Geoneutrino

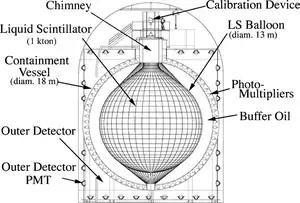
Schematic of the KamLAND antineutrino detector.

KamLAND (Kamioka Liquid Scintillator Antineutrino Detector) is a 1.0 kiloton detector located at the Kamioka Observatory in Japan. Results based on a live-time of 749 days and presented in 2005 mark the first detection of geoneutrinos. The total number of antineutrino events was 152, of which 4.5 to 54.2 were geoneutrinos. This analysis put a 60 TW upper limit on the Earth's radiogenic power from Th and U.